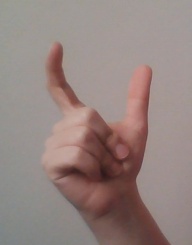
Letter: nun